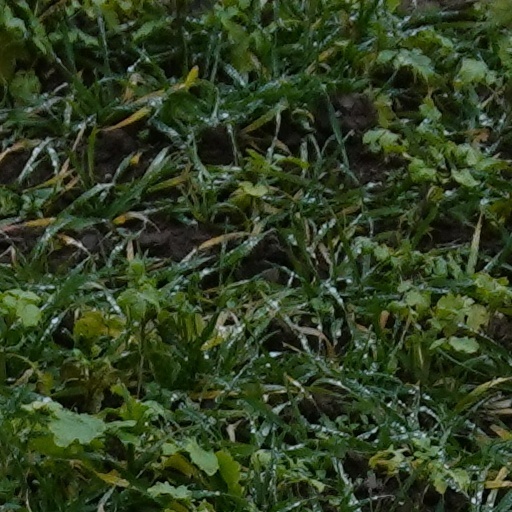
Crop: wheat